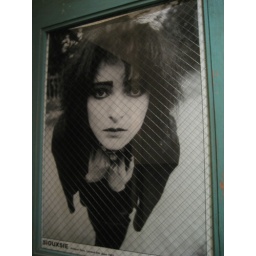
siouxsie in bathroom window